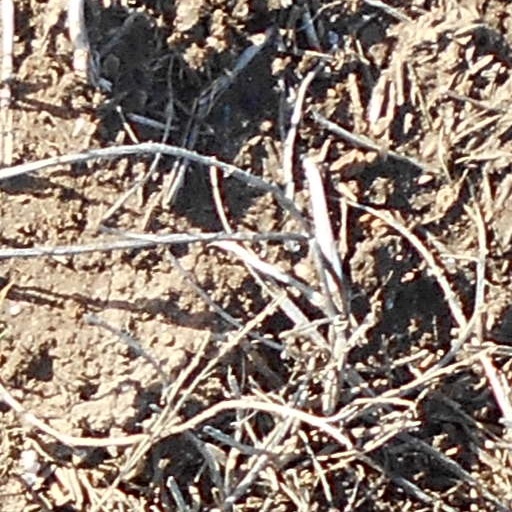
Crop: wheat